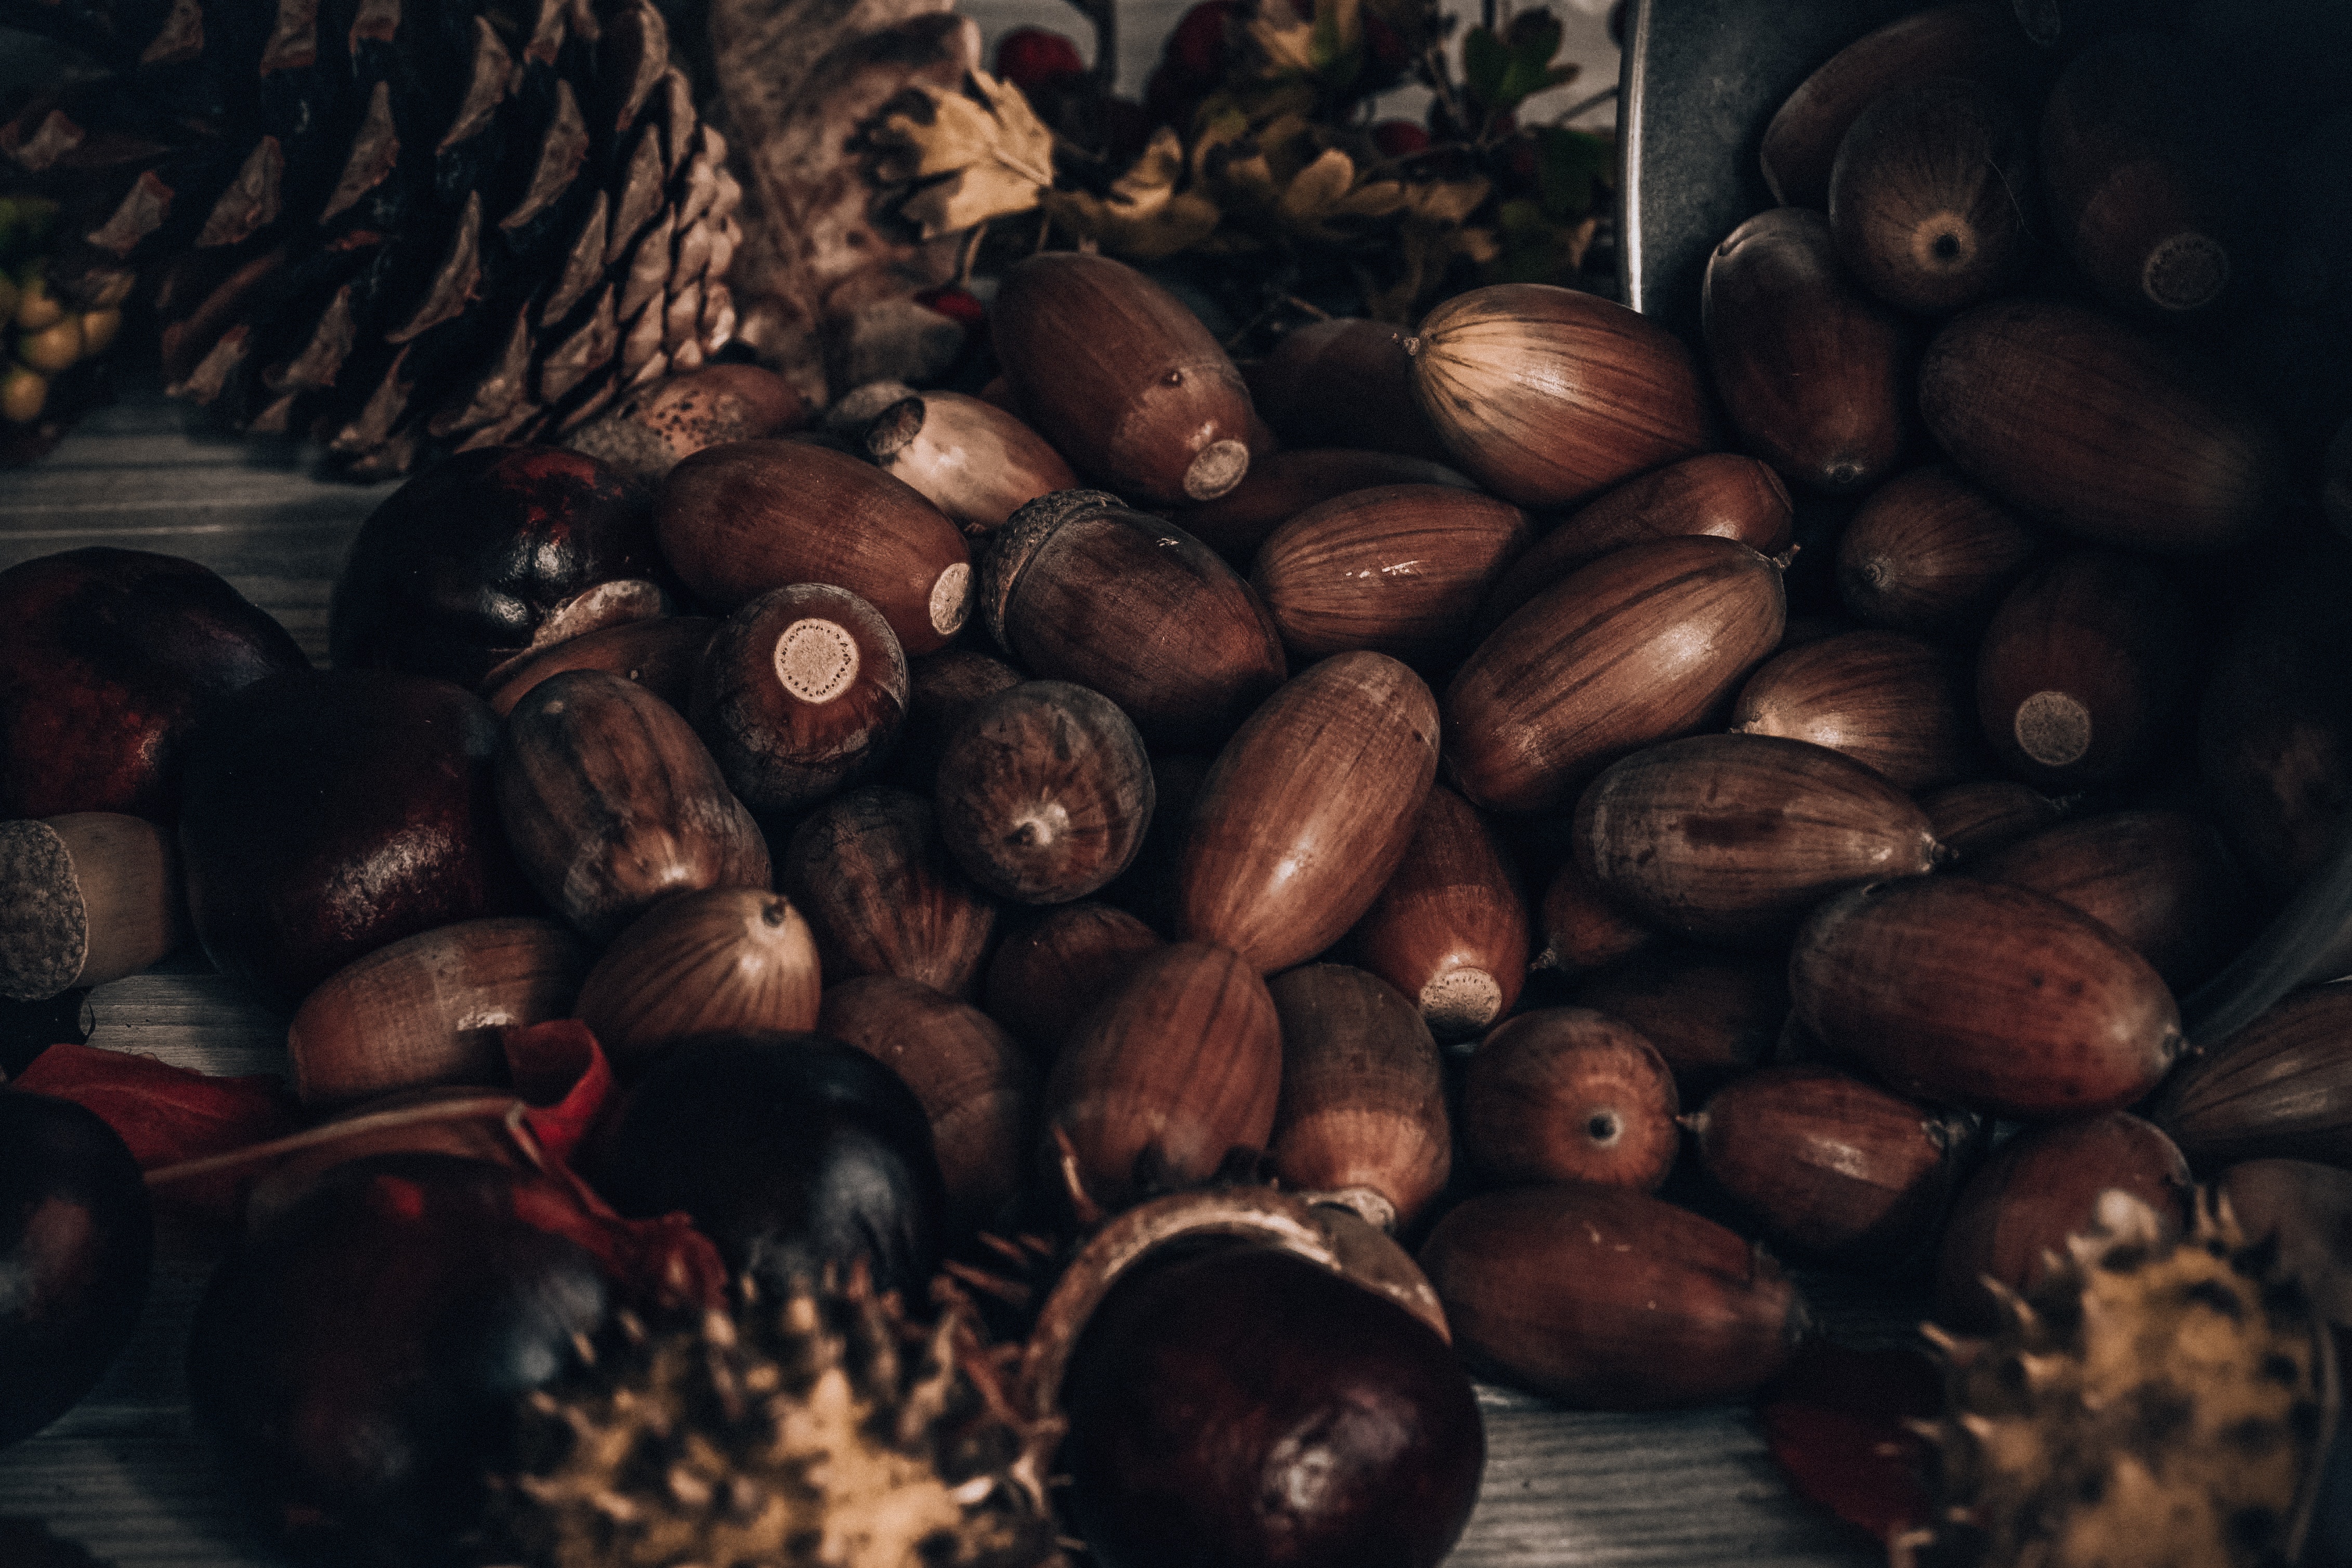
attalea speciosa, brown, nut, chestnut, still life photography, food, palm tree, nuts seeds, tree, plant, arecales, vegetable, produce, still life